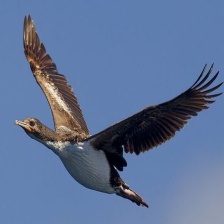
Species: IMPERIAL SHAQ
Scientific name: LEUCOCARBO ATRICEPS